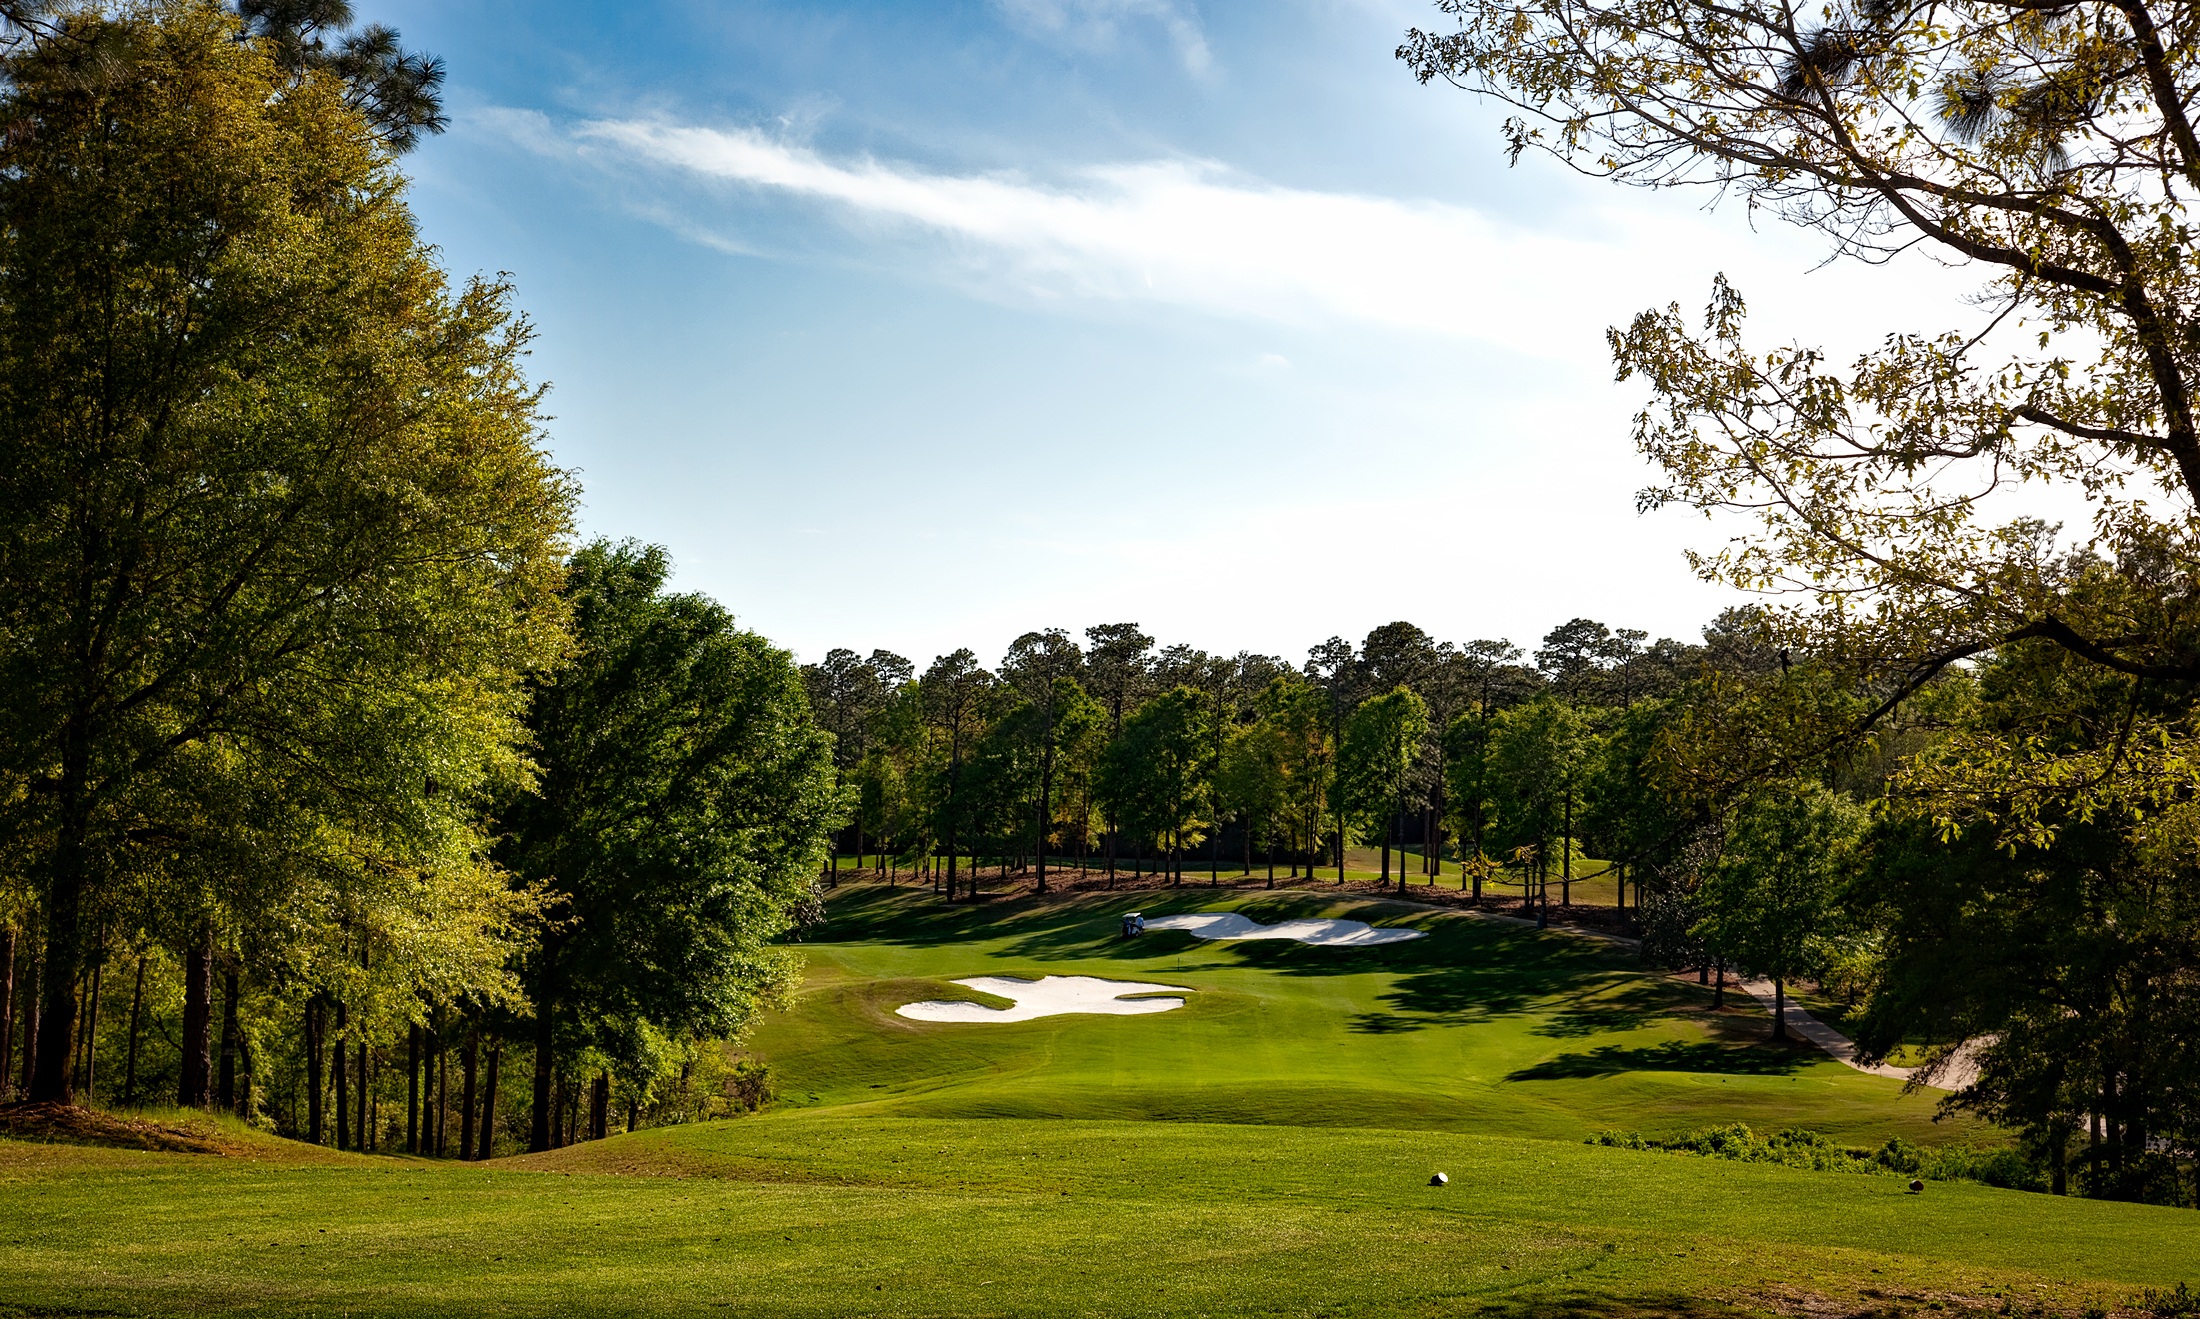
mobile, tree, nature, forest, grass, structure, sky, lawn, meadow, summer, vacation, recreation, green, park, holiday, leisure, golf course, golfing, golf club, trees, outdoors, woods, hdr, clouds, sports, estate, woodland, fairway, sand trap, alabama, magnolia golf course, sport venue